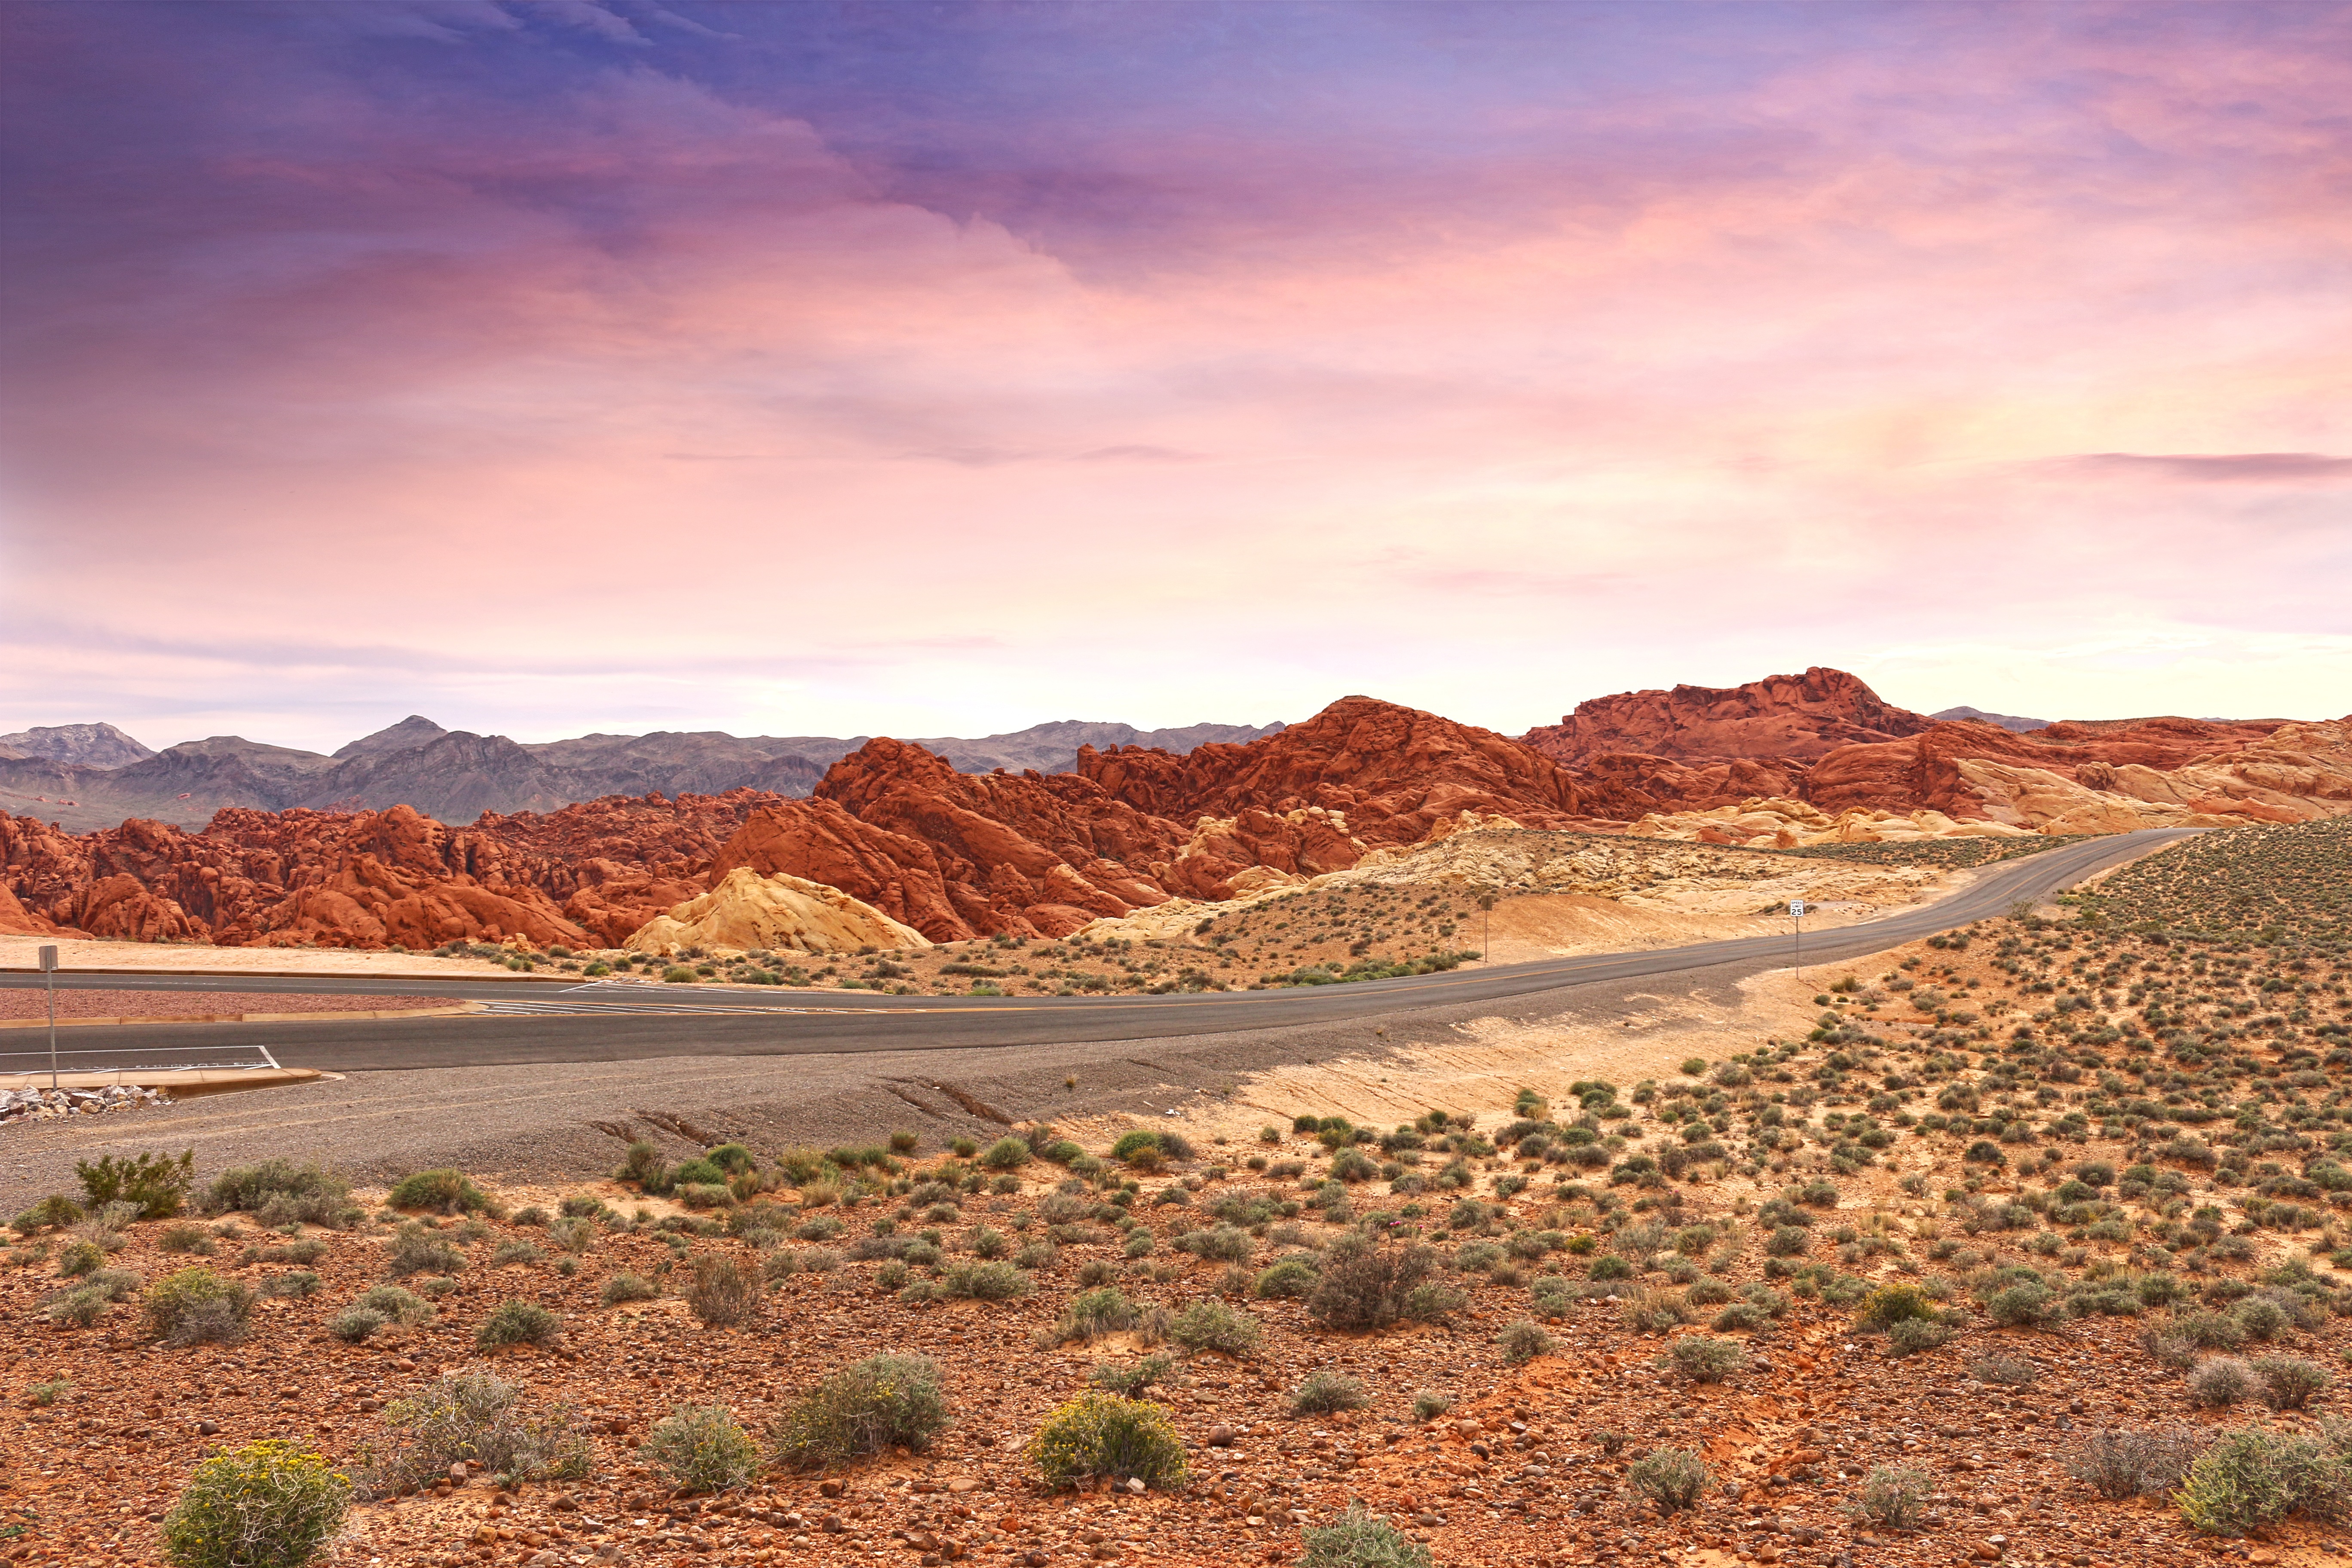
landscape, nature, rock, horizon, wilderness, mountain, cloud, sunrise, sunset, field, prairie, morning, hill, arid, desert, dawn, sandstone, valley, travel, formation, dusk, orange, red, scenic, park, fire, soil, tourism, savanna, plain, outdoors, grassland, plateau, nevada, habitat, ecosystem, southwest, destination, steppe, las vegas, rural area, landform, valley of fire, natural environment, geographical feature, aeolian landform, mountainous landforms